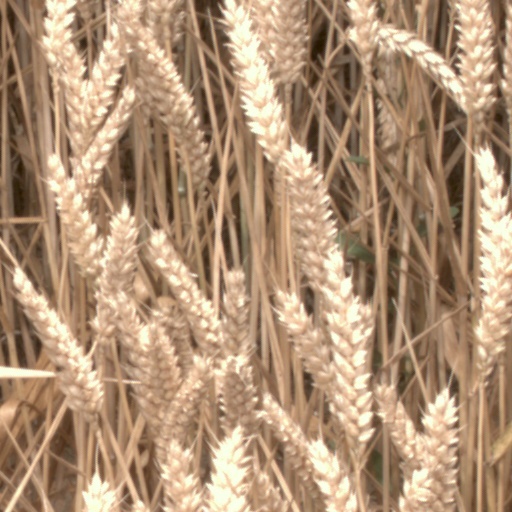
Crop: wheat